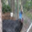
Label: bird